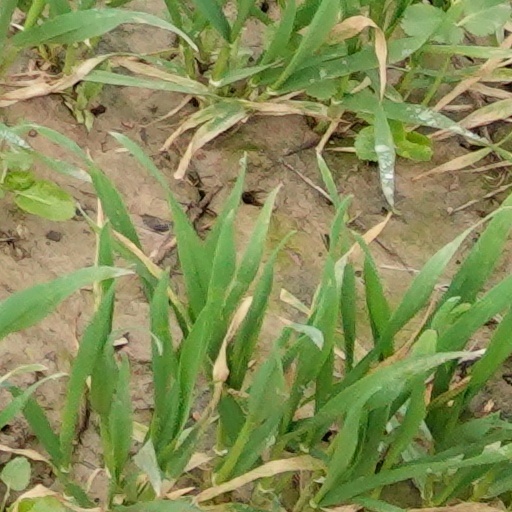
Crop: wheat